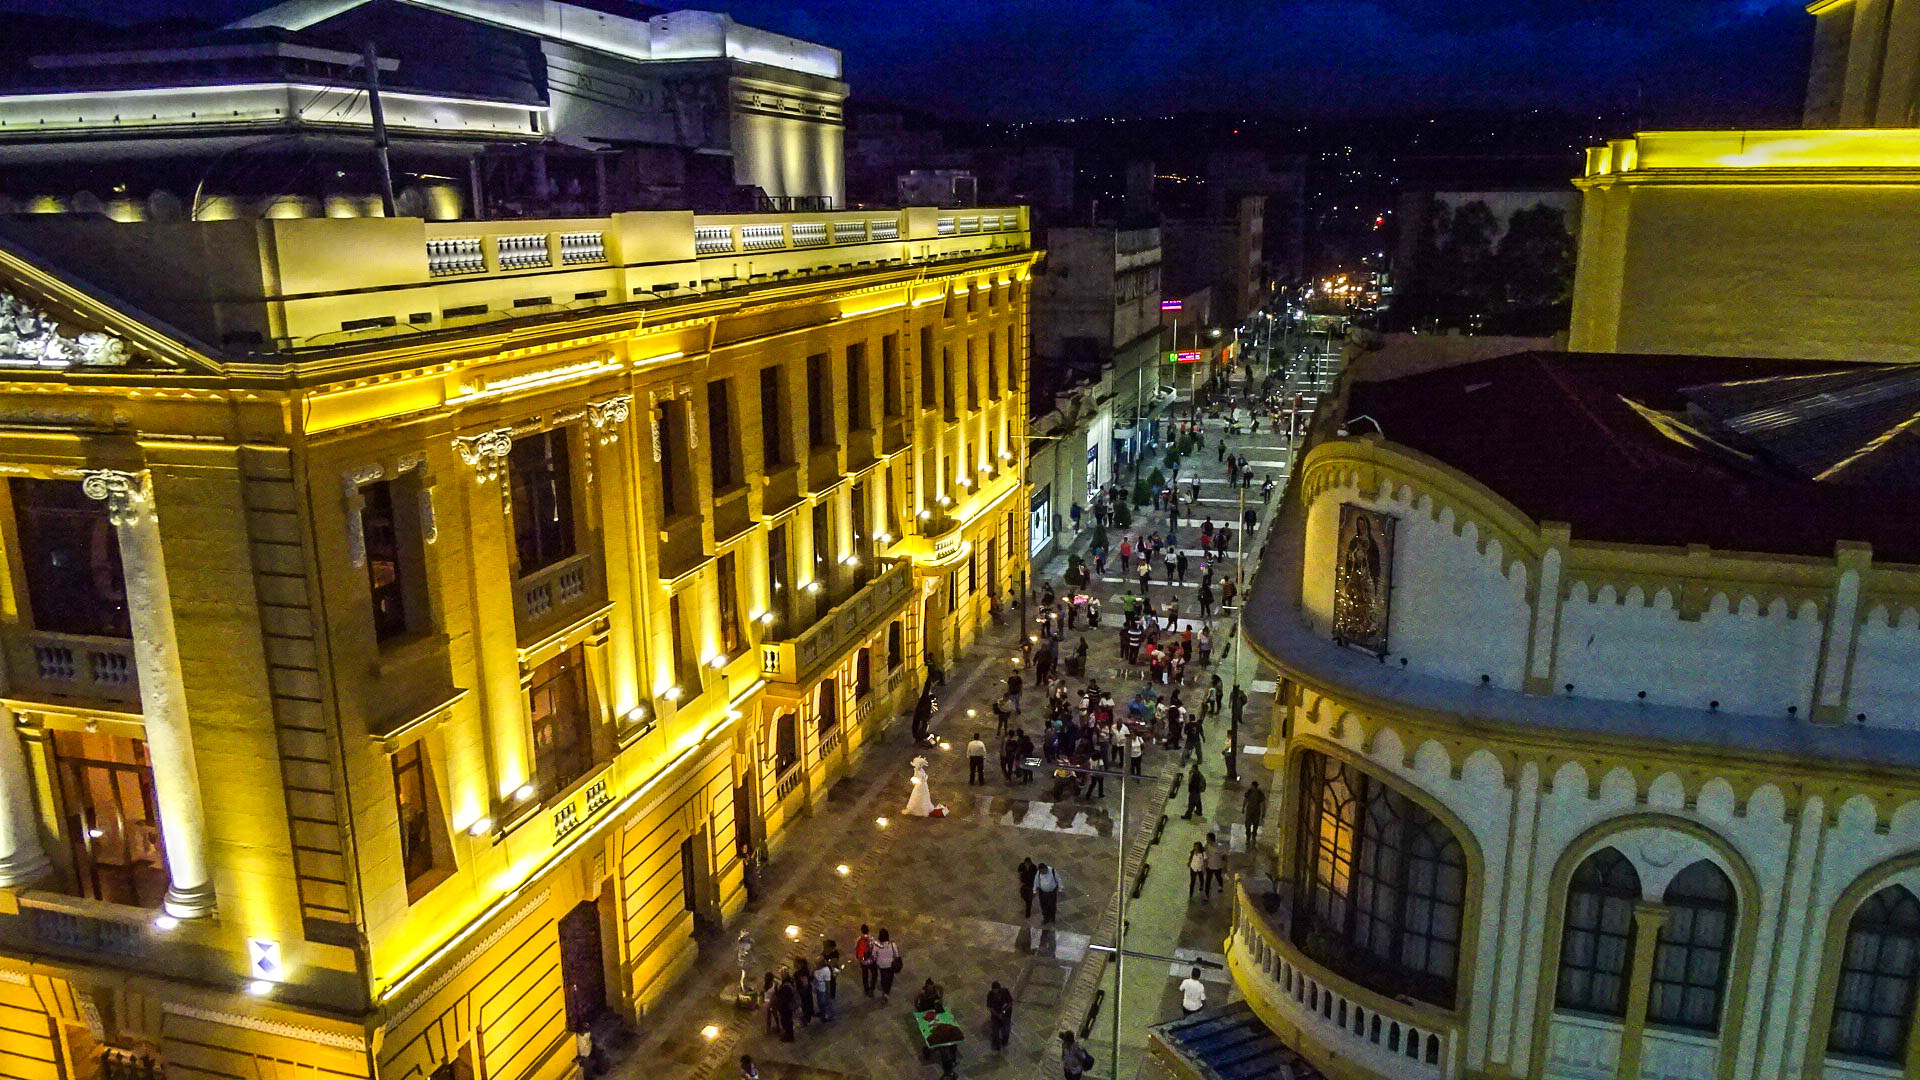
ElSalvador, landmark, metropolis, city, night, tourist attraction, downtown, metropolitan area, evening, building, town square, cityscape